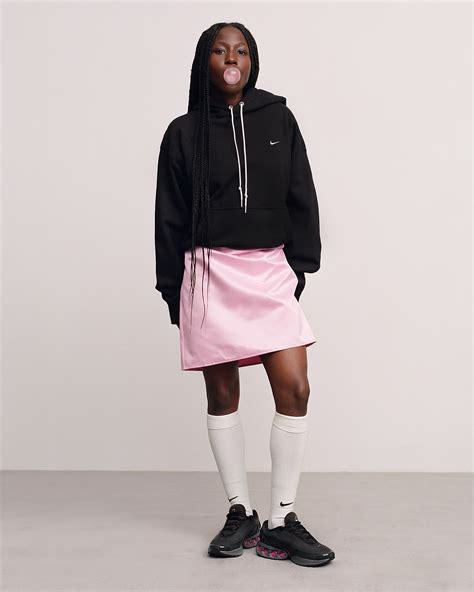
Brand: Nike
Model: Air Max DN